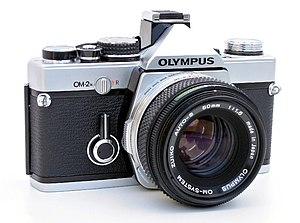
Un appareil photographique est un objet permettant la capture de vues d'objets réels, en deux dimensions ou en relief.